Don Marti

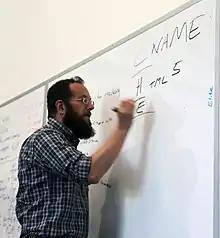
Don Marti

Don Marti is a writer and advocate for free and open source software, writing for "LinuxWorld" and "Linux Today".